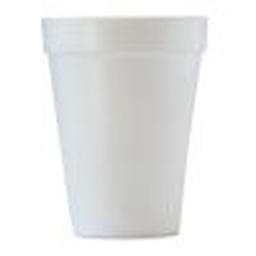
Label: paper